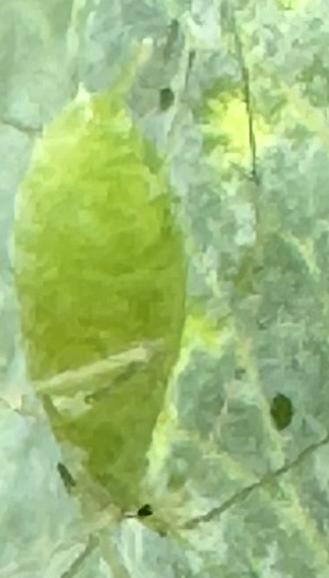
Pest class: pea_aphid